Akbar Bugti

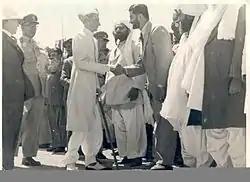
Bugti meeting with Muhammad Ali Jinnah

Nawab Akbar Shahbaz Khan Bugti was born on 12 July 1926 in Dera Bugti (in present-day Balochistan). He was the son of the chief of his tribe, Nawab Mehrab Khan Bugti, and grandson of Sir Shahbaz Khan Bugti. He received his early education from Karachi Grammar School and later from Aitchison College after his father's death, later on he attended Oxford University. Being the son of the tribe's chief, he became the tumandar (chief) of his tribe after his father. Nawab Akbar Bugti had three wives and thirteen children (6 sons and 7 daughters) altogether.